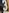
Number: 3